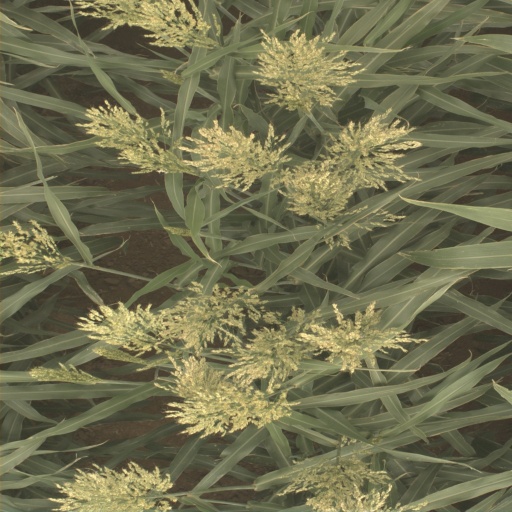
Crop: sorghum